Twelfth Night

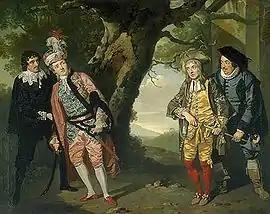
" Scene from Twelfth Night", by Francis Wheatley (1771–72)

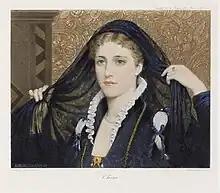
A depiction of Olivia by Edmund Leighton from "The Graphic Gallery of Shakespeare's Heroines"

Viola is shipwrecked on the coast of Illyria and comes ashore with a captain's help. She has lost contact with her twin brother, Sebastian, whom she believes has drowned. With the aid of the Captain she disguises herself as a young man named Cesario and enters the service of Duke Orsino. Orsino has convinced himself he is in love with Olivia who is in mourning and who therefore refuses to see entertainments, be in the company of men, or accept love or marriage proposals from anyone, including Orsino, until seven years have passed. Orsino then uses 'Cesario' as an intermediary to profess his passionate love for Olivia. But Olivia falls in love with 'Cesario', setting her at odds with her professed duty. Meanwhile, Viola has fallen in love with Orsino, creating a love triangle: Viola loves Orsino, Orsino loves Olivia, and Olivia loves Viola disguised as Cesario.